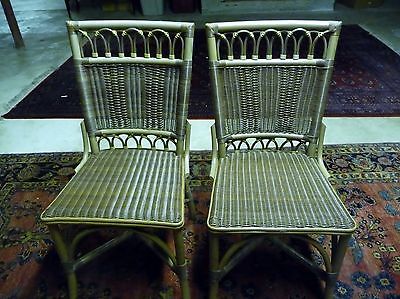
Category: chair